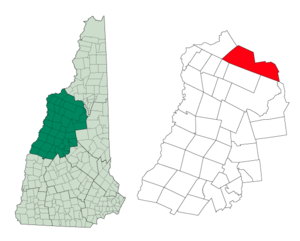
Bethlehem est une municipalité américaine située dans le comté de Grafton au New Hampshire. Selon le recensement de 2010, sa population est de 2 526 habitants, dont 972 à Bethlehem CDP.